Naradevi Temple

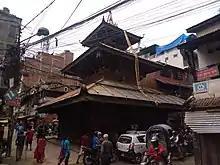

Naradevi Temple (Nepali: नरदेवी मन्दिर), also called Swetakaali Temple, is a Hindu temple located in an older part of Kathmandu, Nepal. It is believed that occult and tantric rituals are performed in the temple and there is a female energy in the temple. The goddess housed in the temple, Sweta Kali is believed to receive human sacrifice in the ancient times. The goddess is also referred as "Nyata Ajima" by the Newar community. The goddess is also considered to be the mother of the goddess Kumari Chandeswori Bhagwati.